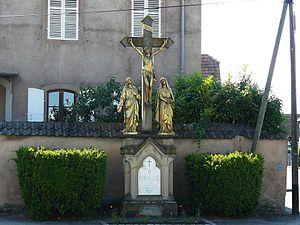
Calvaire de Meistratzheim
Meistratzheim est une commune française, située dans le département du Bas-Rhin, en région Grand Est.